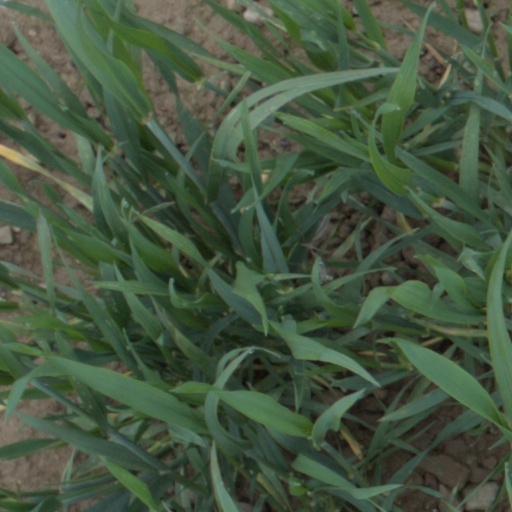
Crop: wheat